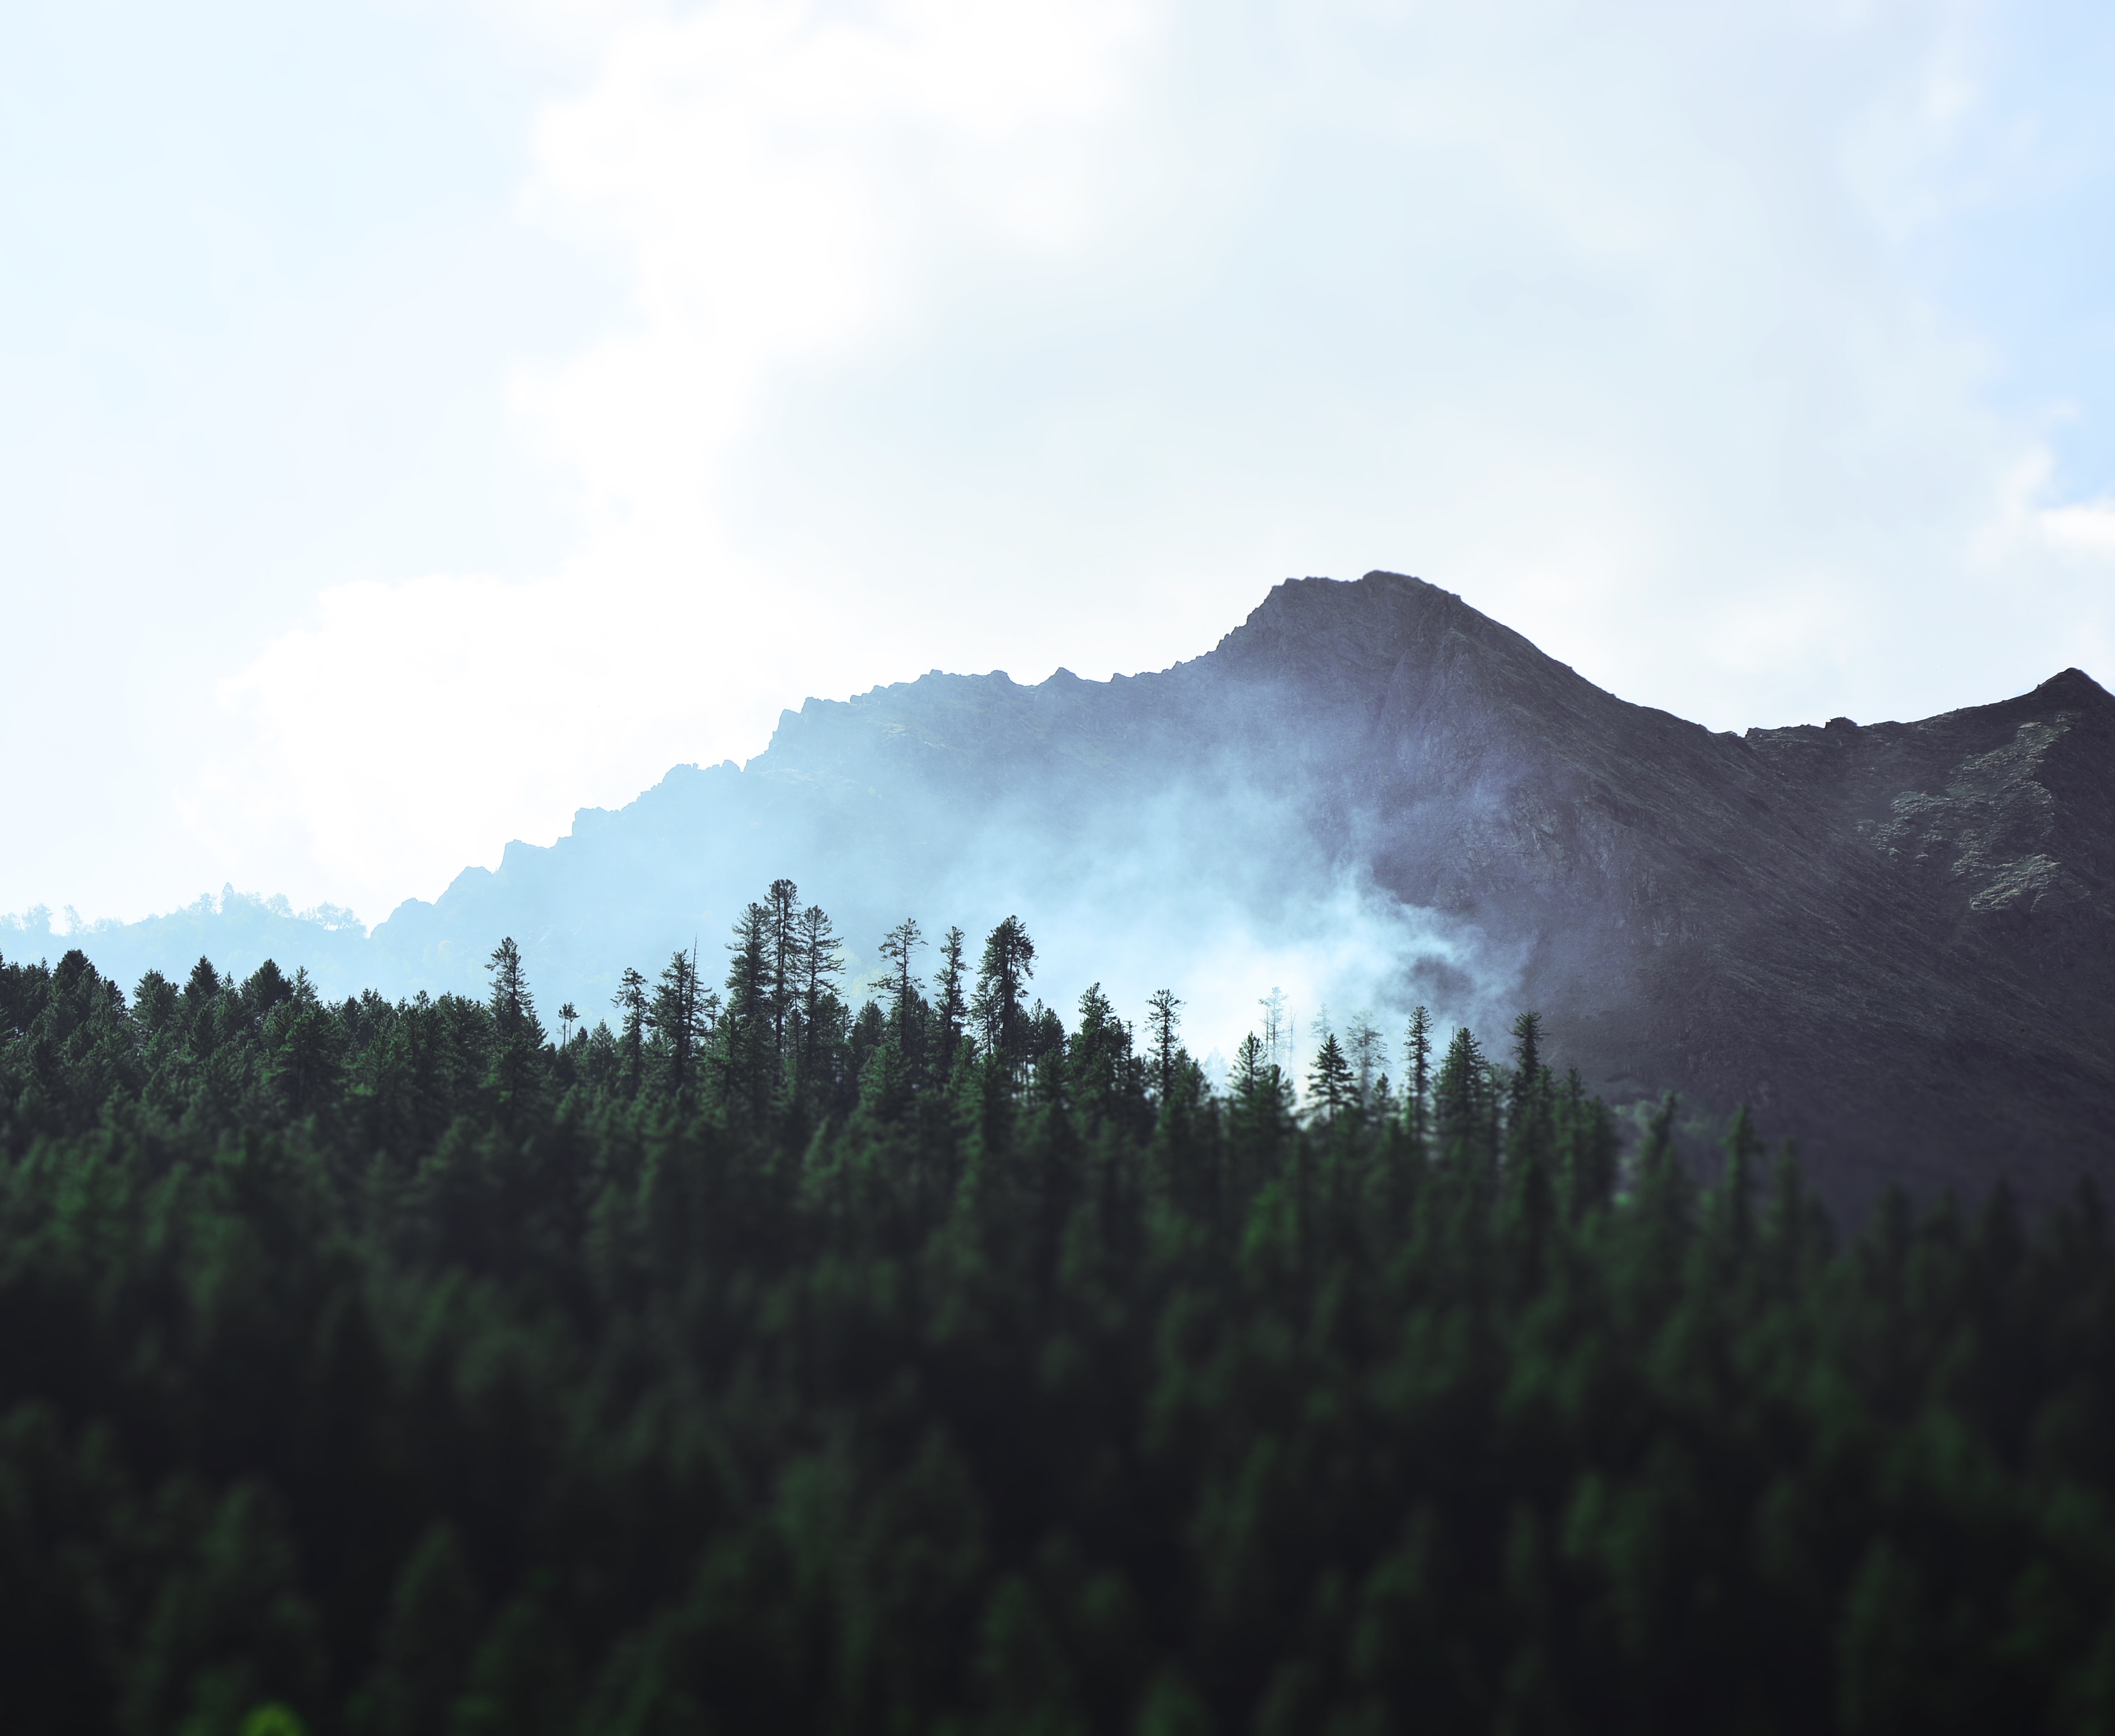
tree, nature, forest, wilderness, mountain, cloud, sky, fog, mist, sunlight, morning, hill, mountain range, ridge, alps, plateau, landform, geographical feature, atmospheric phenomenon, mountainous landforms